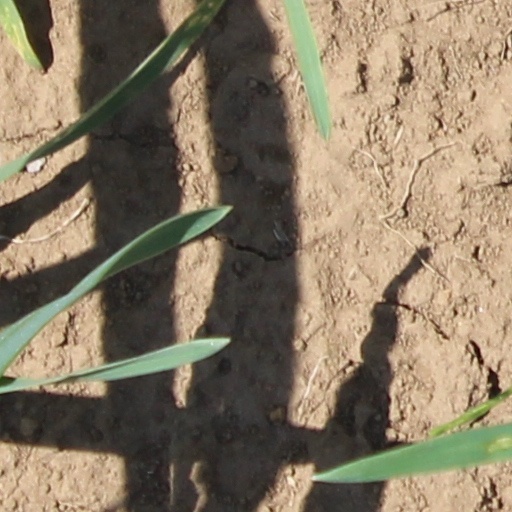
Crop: wheat